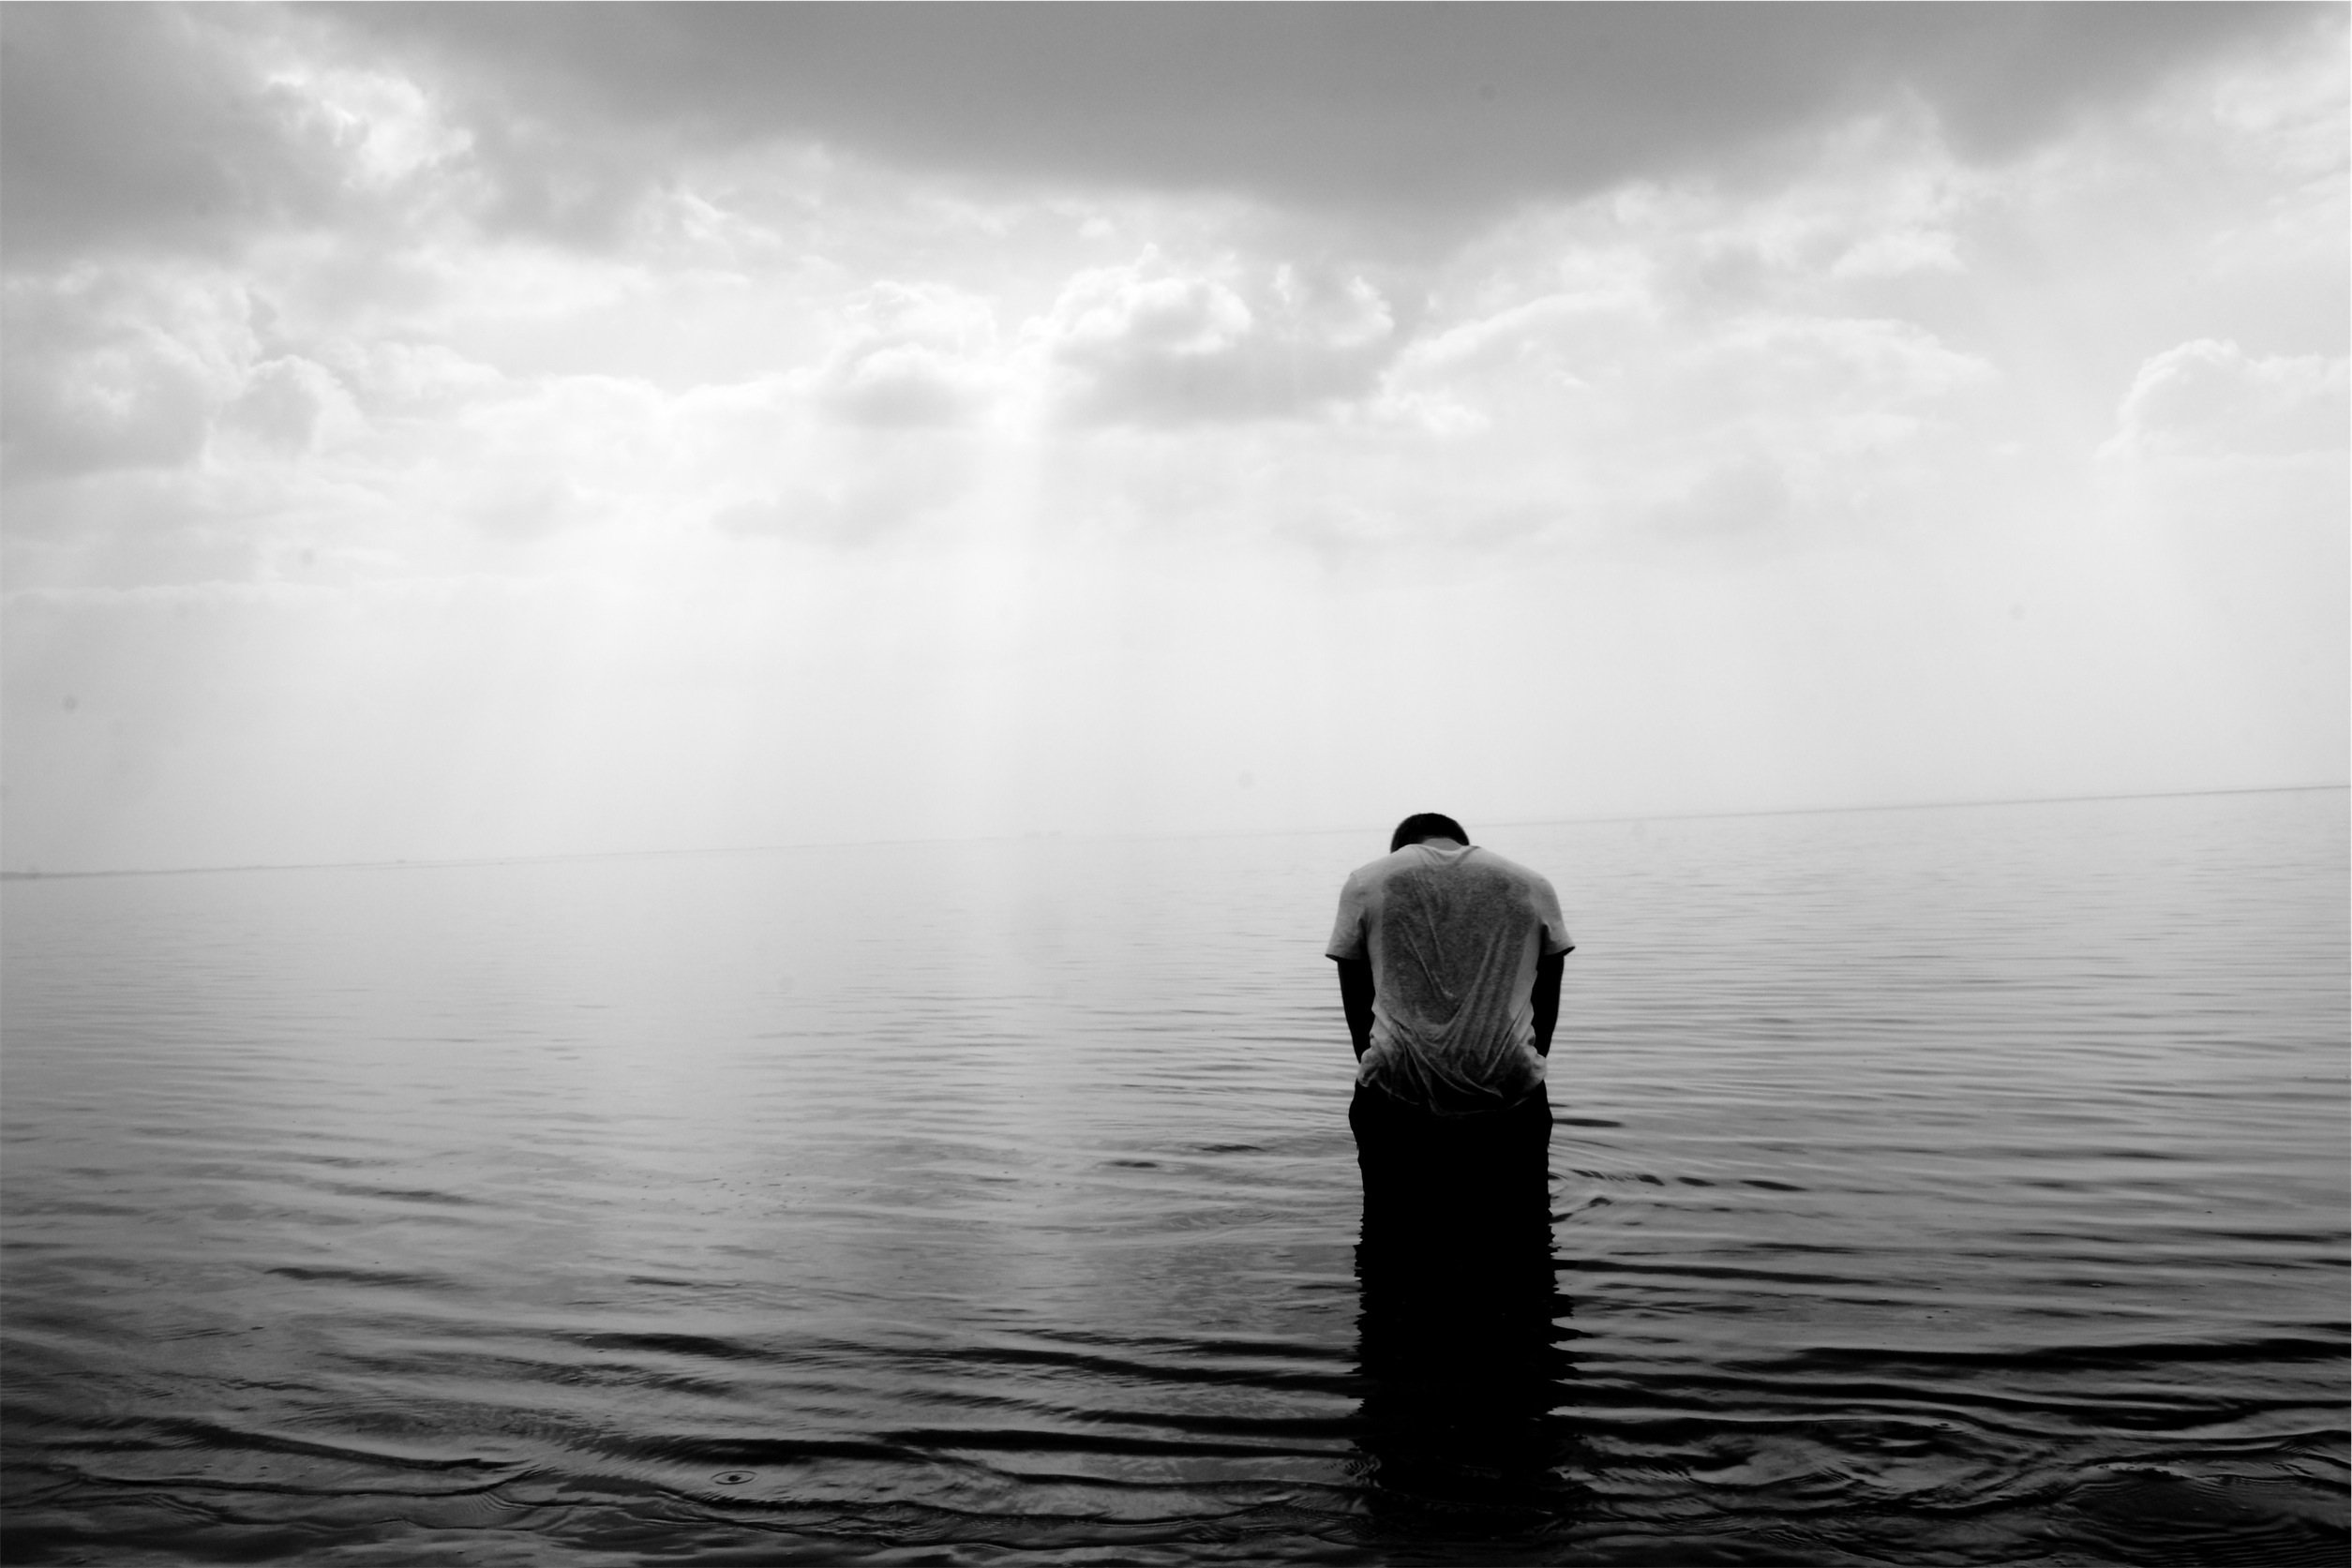
man, sea, water, ocean, horizon, cloud, black and white, people, mist, sunlight, morning, wave, lake, wet, guy, reflection, tshirt, monochrome, clouds, sun rays, monochrome photography, atmospheric phenomenon